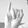
ASL letter: I